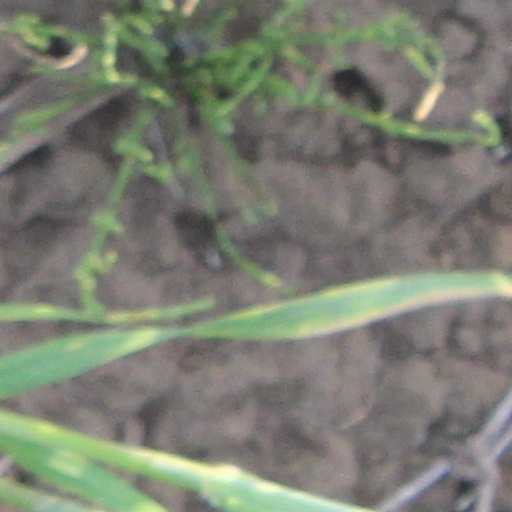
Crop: wheat